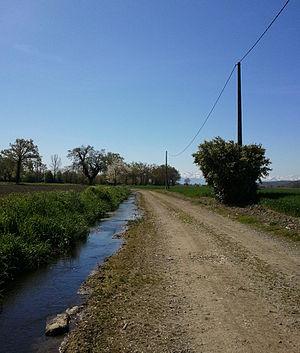
Chemin+canal
Nouilhan est une commune française située dans le département des Hautes-Pyrénées, en région Occitanie.